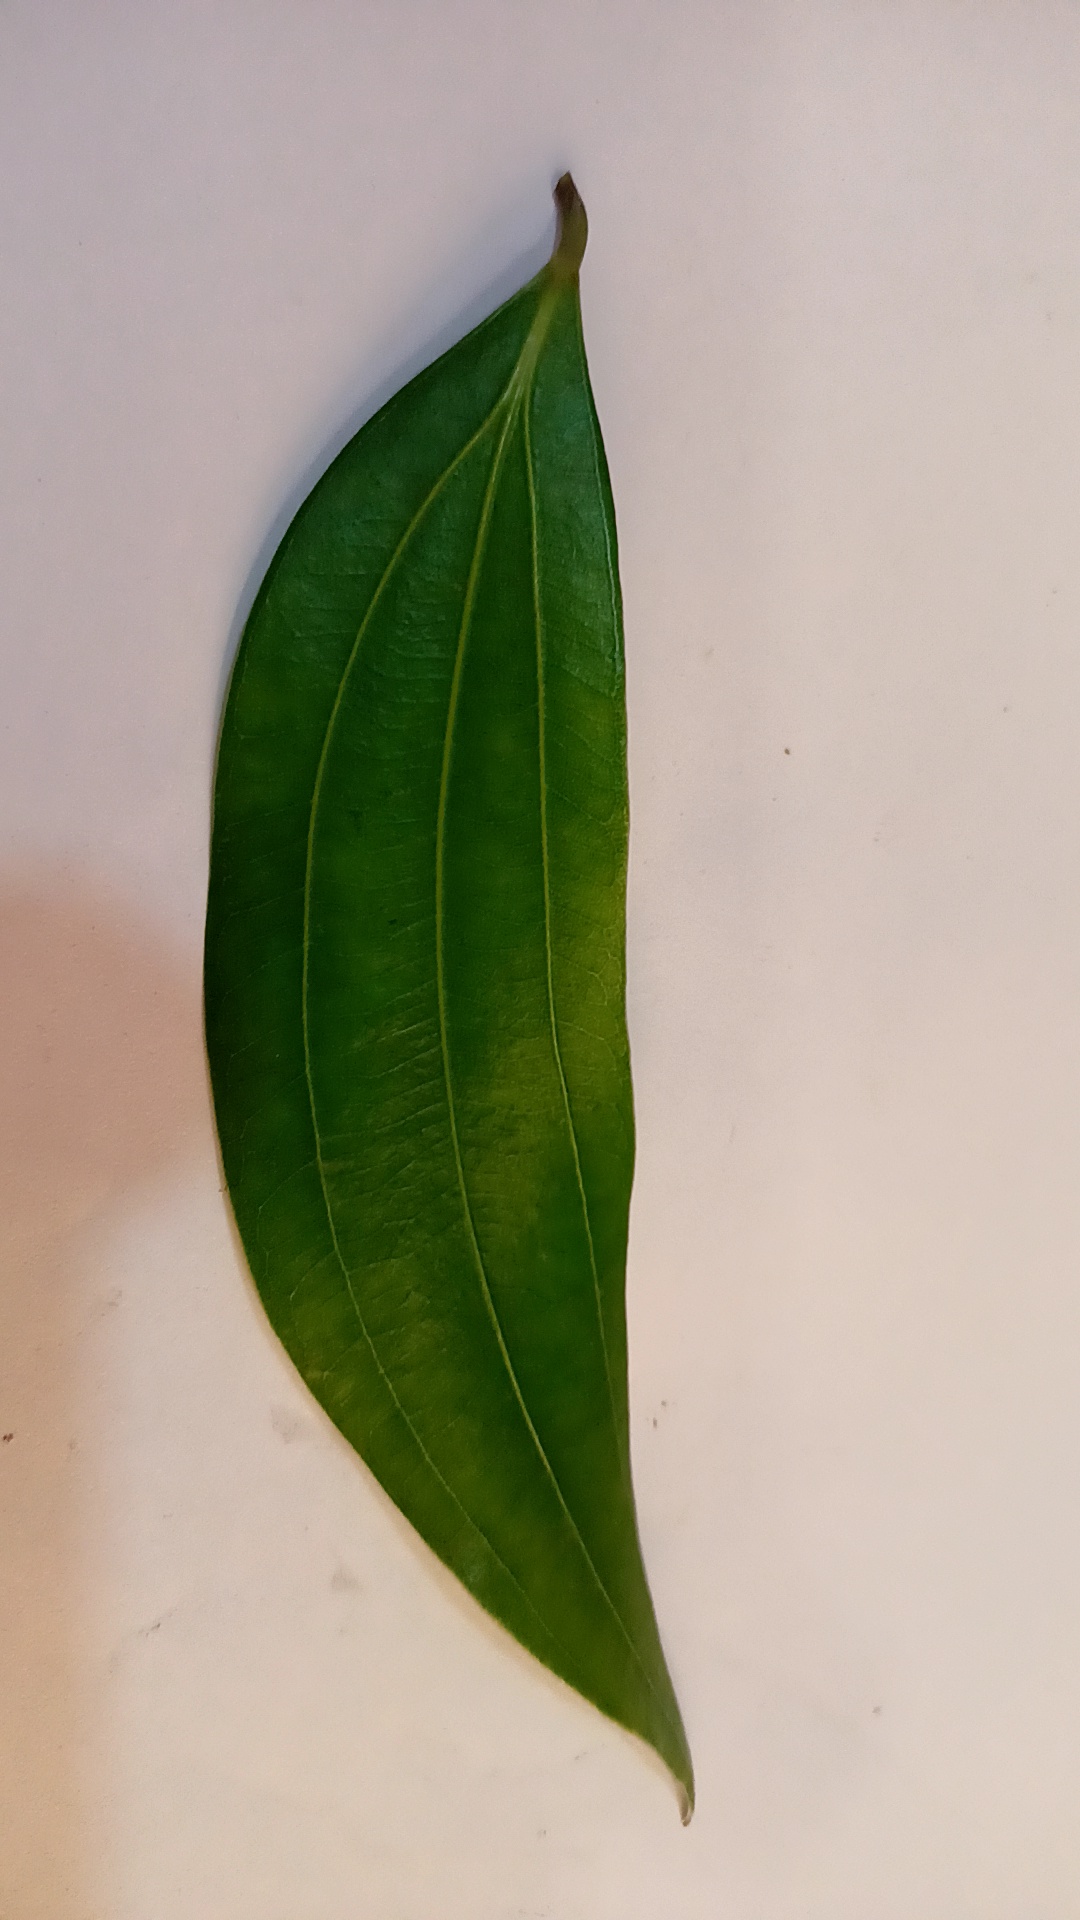
Label: Healthy